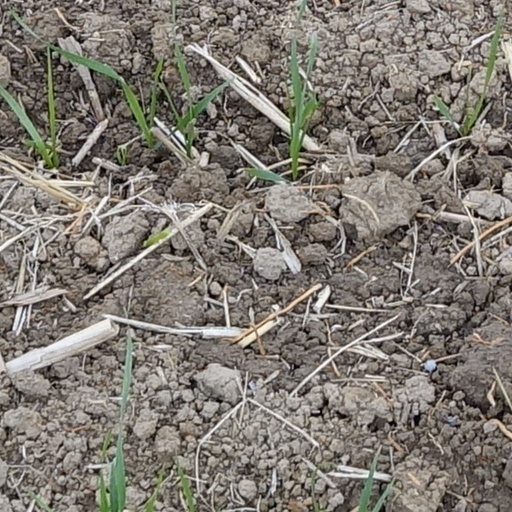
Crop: wheat